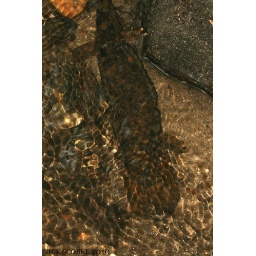
&lt;i&gt;Cryptobranchus alleganiensis&lt;/i&gt; May, 2010. North Carolina. One of four adults found moving about a crystal clear mountain stream in North Carolina.